Kingdom of Chiang Mai

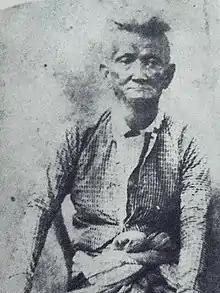
King Kawilorot Suriyawong (r. 1856–1870) of Chiang Mai, whose strong absolutist rulership was respected by Bangkok and undeterred by the British.

Lanna lords had benefitted from their traditional hereditary ownership of vast northern teak forests. Lanna princes issued land leases to Burmese and British loggers, in which Lanna aristocrats reaped income from taxation on teak logs. The British acquired Lower Burma after Second Anglo-Burmese War in 1852, leading to British economic interests in Lanna. Traditional timber production was transformed into larger-scale industry as economy of Lanna was adjoined to world trade. British Moulmein became the main trade center connecting inland trade from Chiang Mai to the British-Burmese port. However, Lanna rulers sometimes granted overlapping and conflicting patents to loggers owing to ill-defined nature of land ownership and contracting terms. This led to legal disputes between individual loggers and Lanna lords.